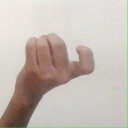
अक्षर: ज